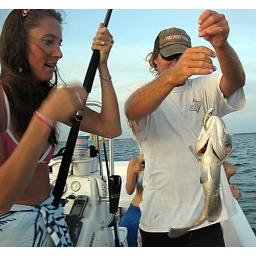
Krista catches a salt water fish while on a Dolphin tour in Florida.